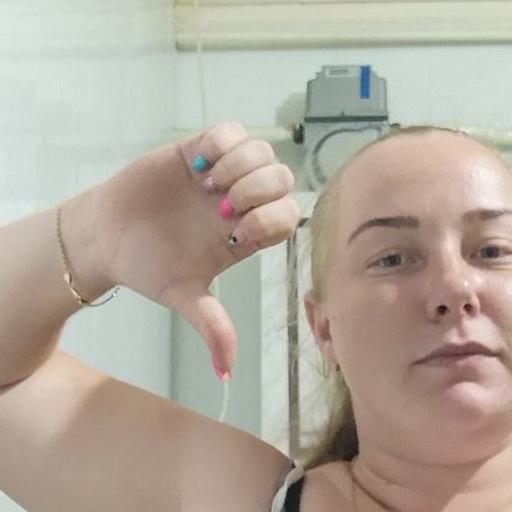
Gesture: dislike